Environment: lab
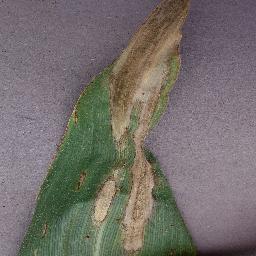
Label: northern_corn_leaf_blight